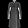
Label: Coat